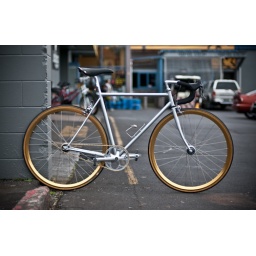
Nice simple fixed gear road bike with Dedacciai EOM 12.5 tubeset. Photo by Mike Davies